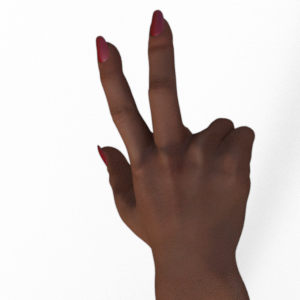
Label: scissors